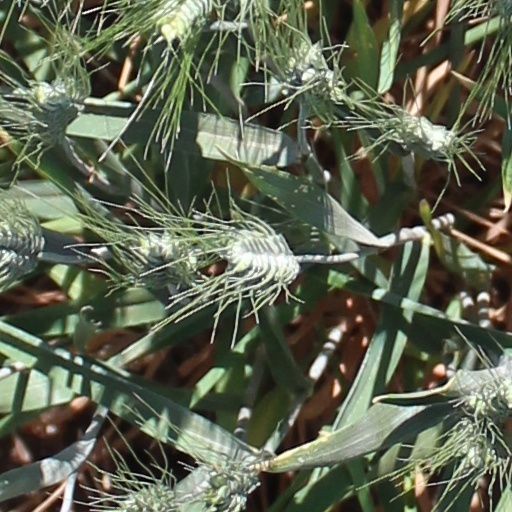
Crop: wheat